Gemma Fay

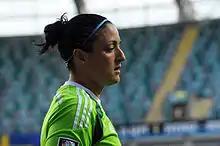
Fay with Scotland in September 2014

Gemma Fay (born 9 December 1981) is a Scottish former female international football goalkeeper and actress. She last played in Iceland for Stjarnan. Fay made 203 appearances for the Scotland national team, becoming their most capped player.